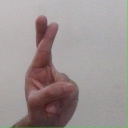
अक्षर: र